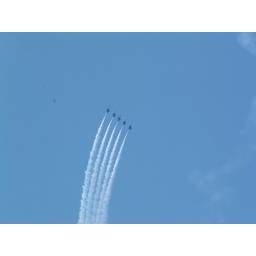
blue angels practicing near my house